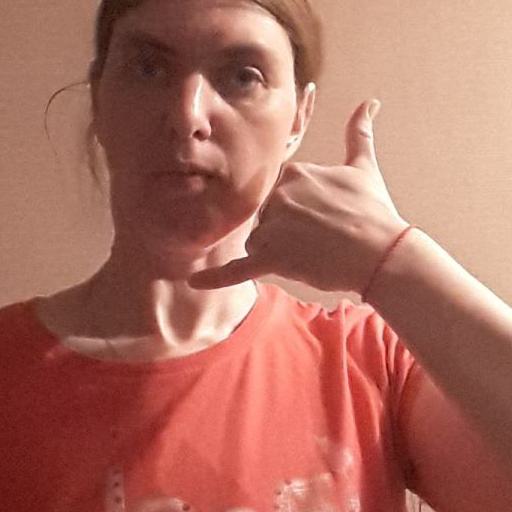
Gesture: call